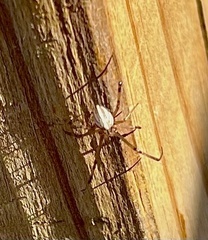
Species: Lactrodectus_hesperus